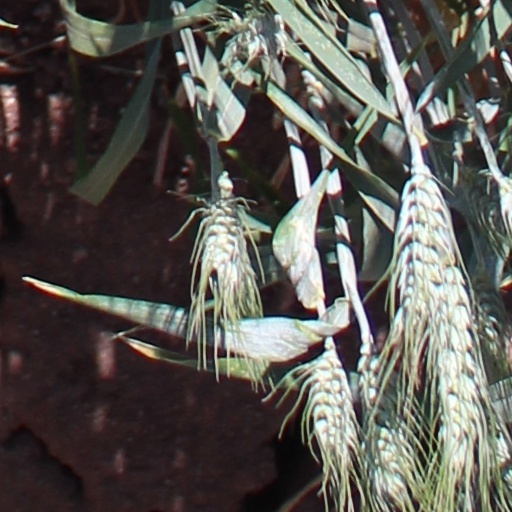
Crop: wheat